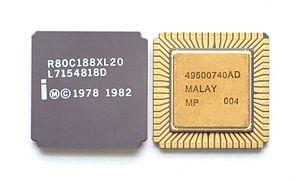
L'Intel 80188 était une version du microprocesseur Intel 80186 avec un bus de donnée externe de 8 bits au lieu de 16. Ceci le rendait moins couteux et plus facile à intégrer sur de petites cartes. Il avait une capacité de traitement d'un million d'instructions par seconde.